Mount Garibaldi

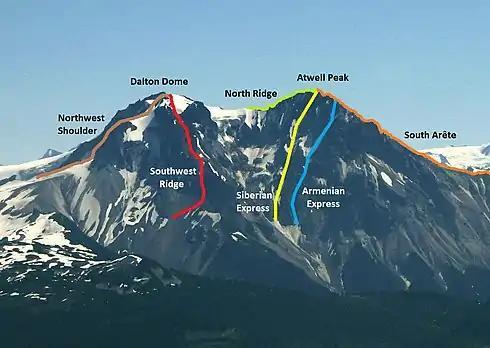
Atwell Peak and Dalton Dome climbing routes

In April 1950, Vancouver photographer Otto E. Landauer fractured a leg when a ski broke while skiing on Mount Garibaldi. It was Landauer's first accident as an expert skier, having occurred as the 46-year-old neared Diamond Head Lodge. Landauer was brought down Mount Garibaldi by a party of 25 holidayers at Diamond Head Lodge and then transferred to a light truck which took him to Squamish via logging road. The 46-hour rescue operation ended on April 11 when a speedboat waiting at Squamish brought Landauer to St. Paul's Hospital in Vancouver.